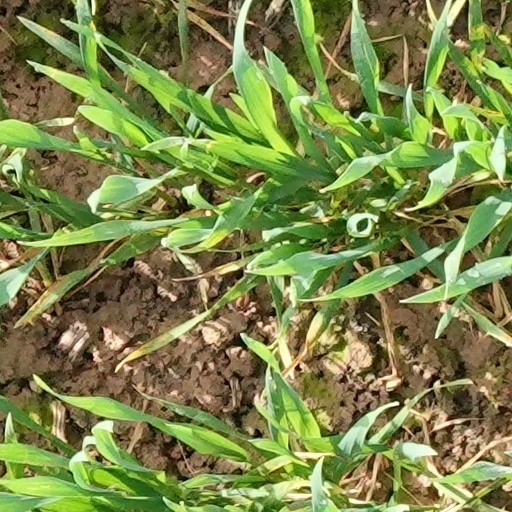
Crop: wheat